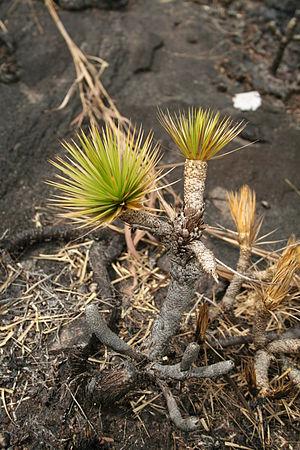
Microdracoides squamosus est une espèce d'arbustes de la famille des Cyperaceae. Il pousse en Afrique tropicale de l’ouest.